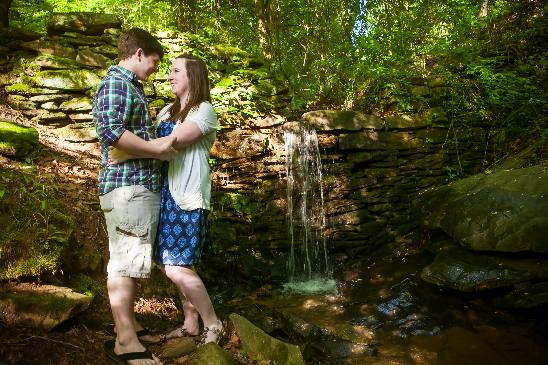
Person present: Yes